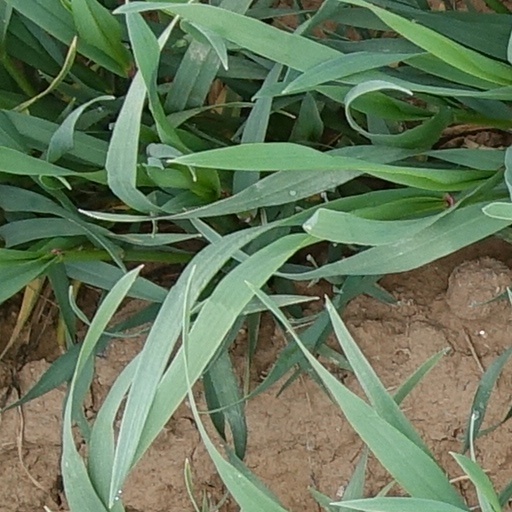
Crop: wheat